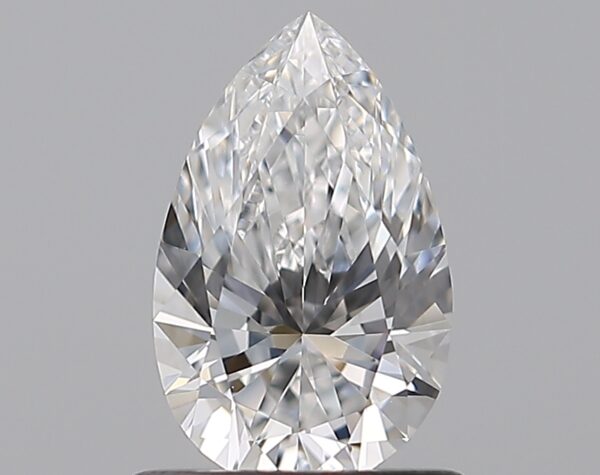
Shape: pear
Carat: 0.72
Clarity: VVS2
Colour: E
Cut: EX
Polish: EX
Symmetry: VG
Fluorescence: F
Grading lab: GIA
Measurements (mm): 7.95 x 4.96 x 3.12